Montenegro and the euro

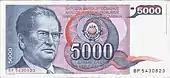
5000 dinar banknote (1985)

After Montenegro became a part of the Socialist Federal Republic of Yugoslavia following World War II, it was bound to Yugoslav monetary policy and used the Yugoslav dinar as its official currency until 1999. After the disintegration of the SFRY, in 1992 the former member republics – Montenegro and Serbia formed the Federal Republic of Yugoslavia. In the new country, the monetary system was re-centralized, wherein the National Bank of Montenegro lost its autonomy and became a regional office of the National Bank of Yugoslavia headquartered in Belgrade.